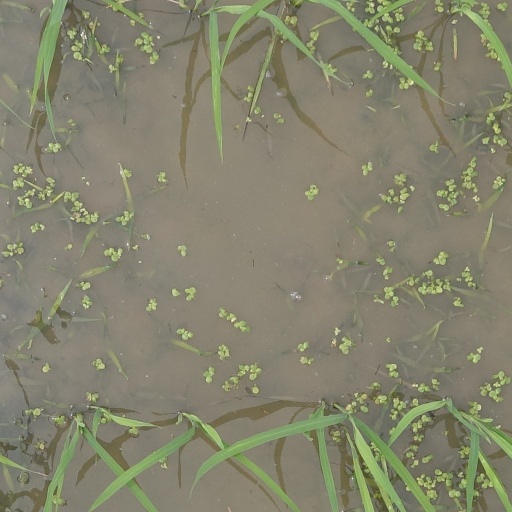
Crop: rice